Jean-Louis Gagnon

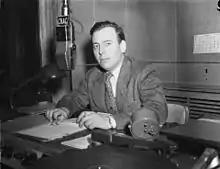

Jean-Louis Gagnon, OC, CQ, FRSC (February 21, 1913 – May 26, 2004) was a Canadian journalist, writer, and public servant. He was a member of the Royal Commission on Bilingualism and Biculturalism and, following the death of André Laurendeau, its co-president.